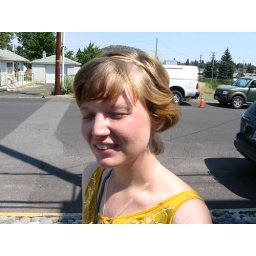
noah threw a cup of water in my eye!!!!!!!!!!!!!